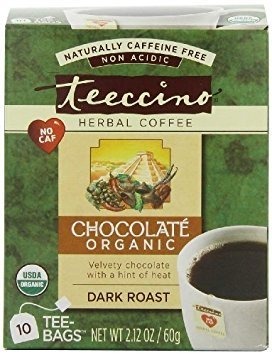
Item Name: Organic Chocolate Maya Herb Tee-Bags
Value: 10.0
Unit: Count

Price: 5.99